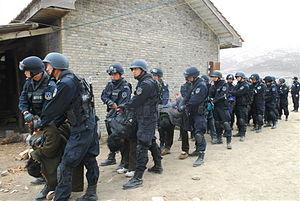
Le Tibet, ou anciennement Thibet, est une région de plateau située au nord de l'Himalaya en Asie, habitée traditionnellement par les Tibétains et d'autres groupes ethniques et comportant également une population importante de Hans et de Huis. Le Tibet est le plateau habité le plus élevé de la planète, avec une altitude moyenne de 4 900 m.
À la suite de tensions dans la région de Ngaba, un moine tibétain s’immole par le feu en février 2009. Quelque deux ans plus tard, le 16 mars 2011, Rigzin Phuntsog, un autre moine tibétain s'immole par le feu à Ngaba dans la province du Sichuan. Au moins 156 moines, nonnes et laïcs tibétains se sont immolés, demandant, selon l'association Campagne internationale pour le Tibet, la liberté au Tibet et le retour du dalaï-lama. Au moins 124 d'entre eux sont morts. La plupart de ces immolations se sont produites dans la province du Sichuan qui comprend environ 1,5 million de Tibétains.